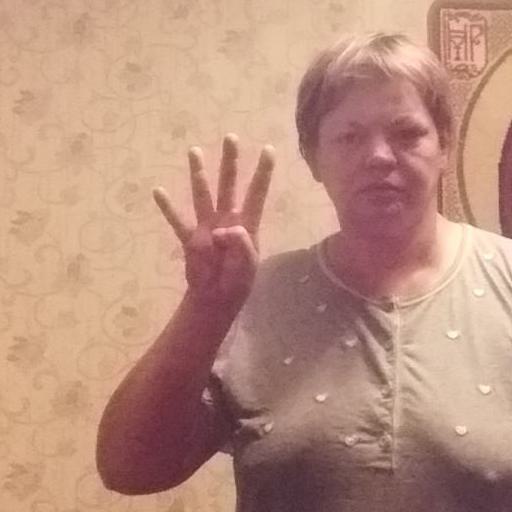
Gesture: four